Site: brandenburg
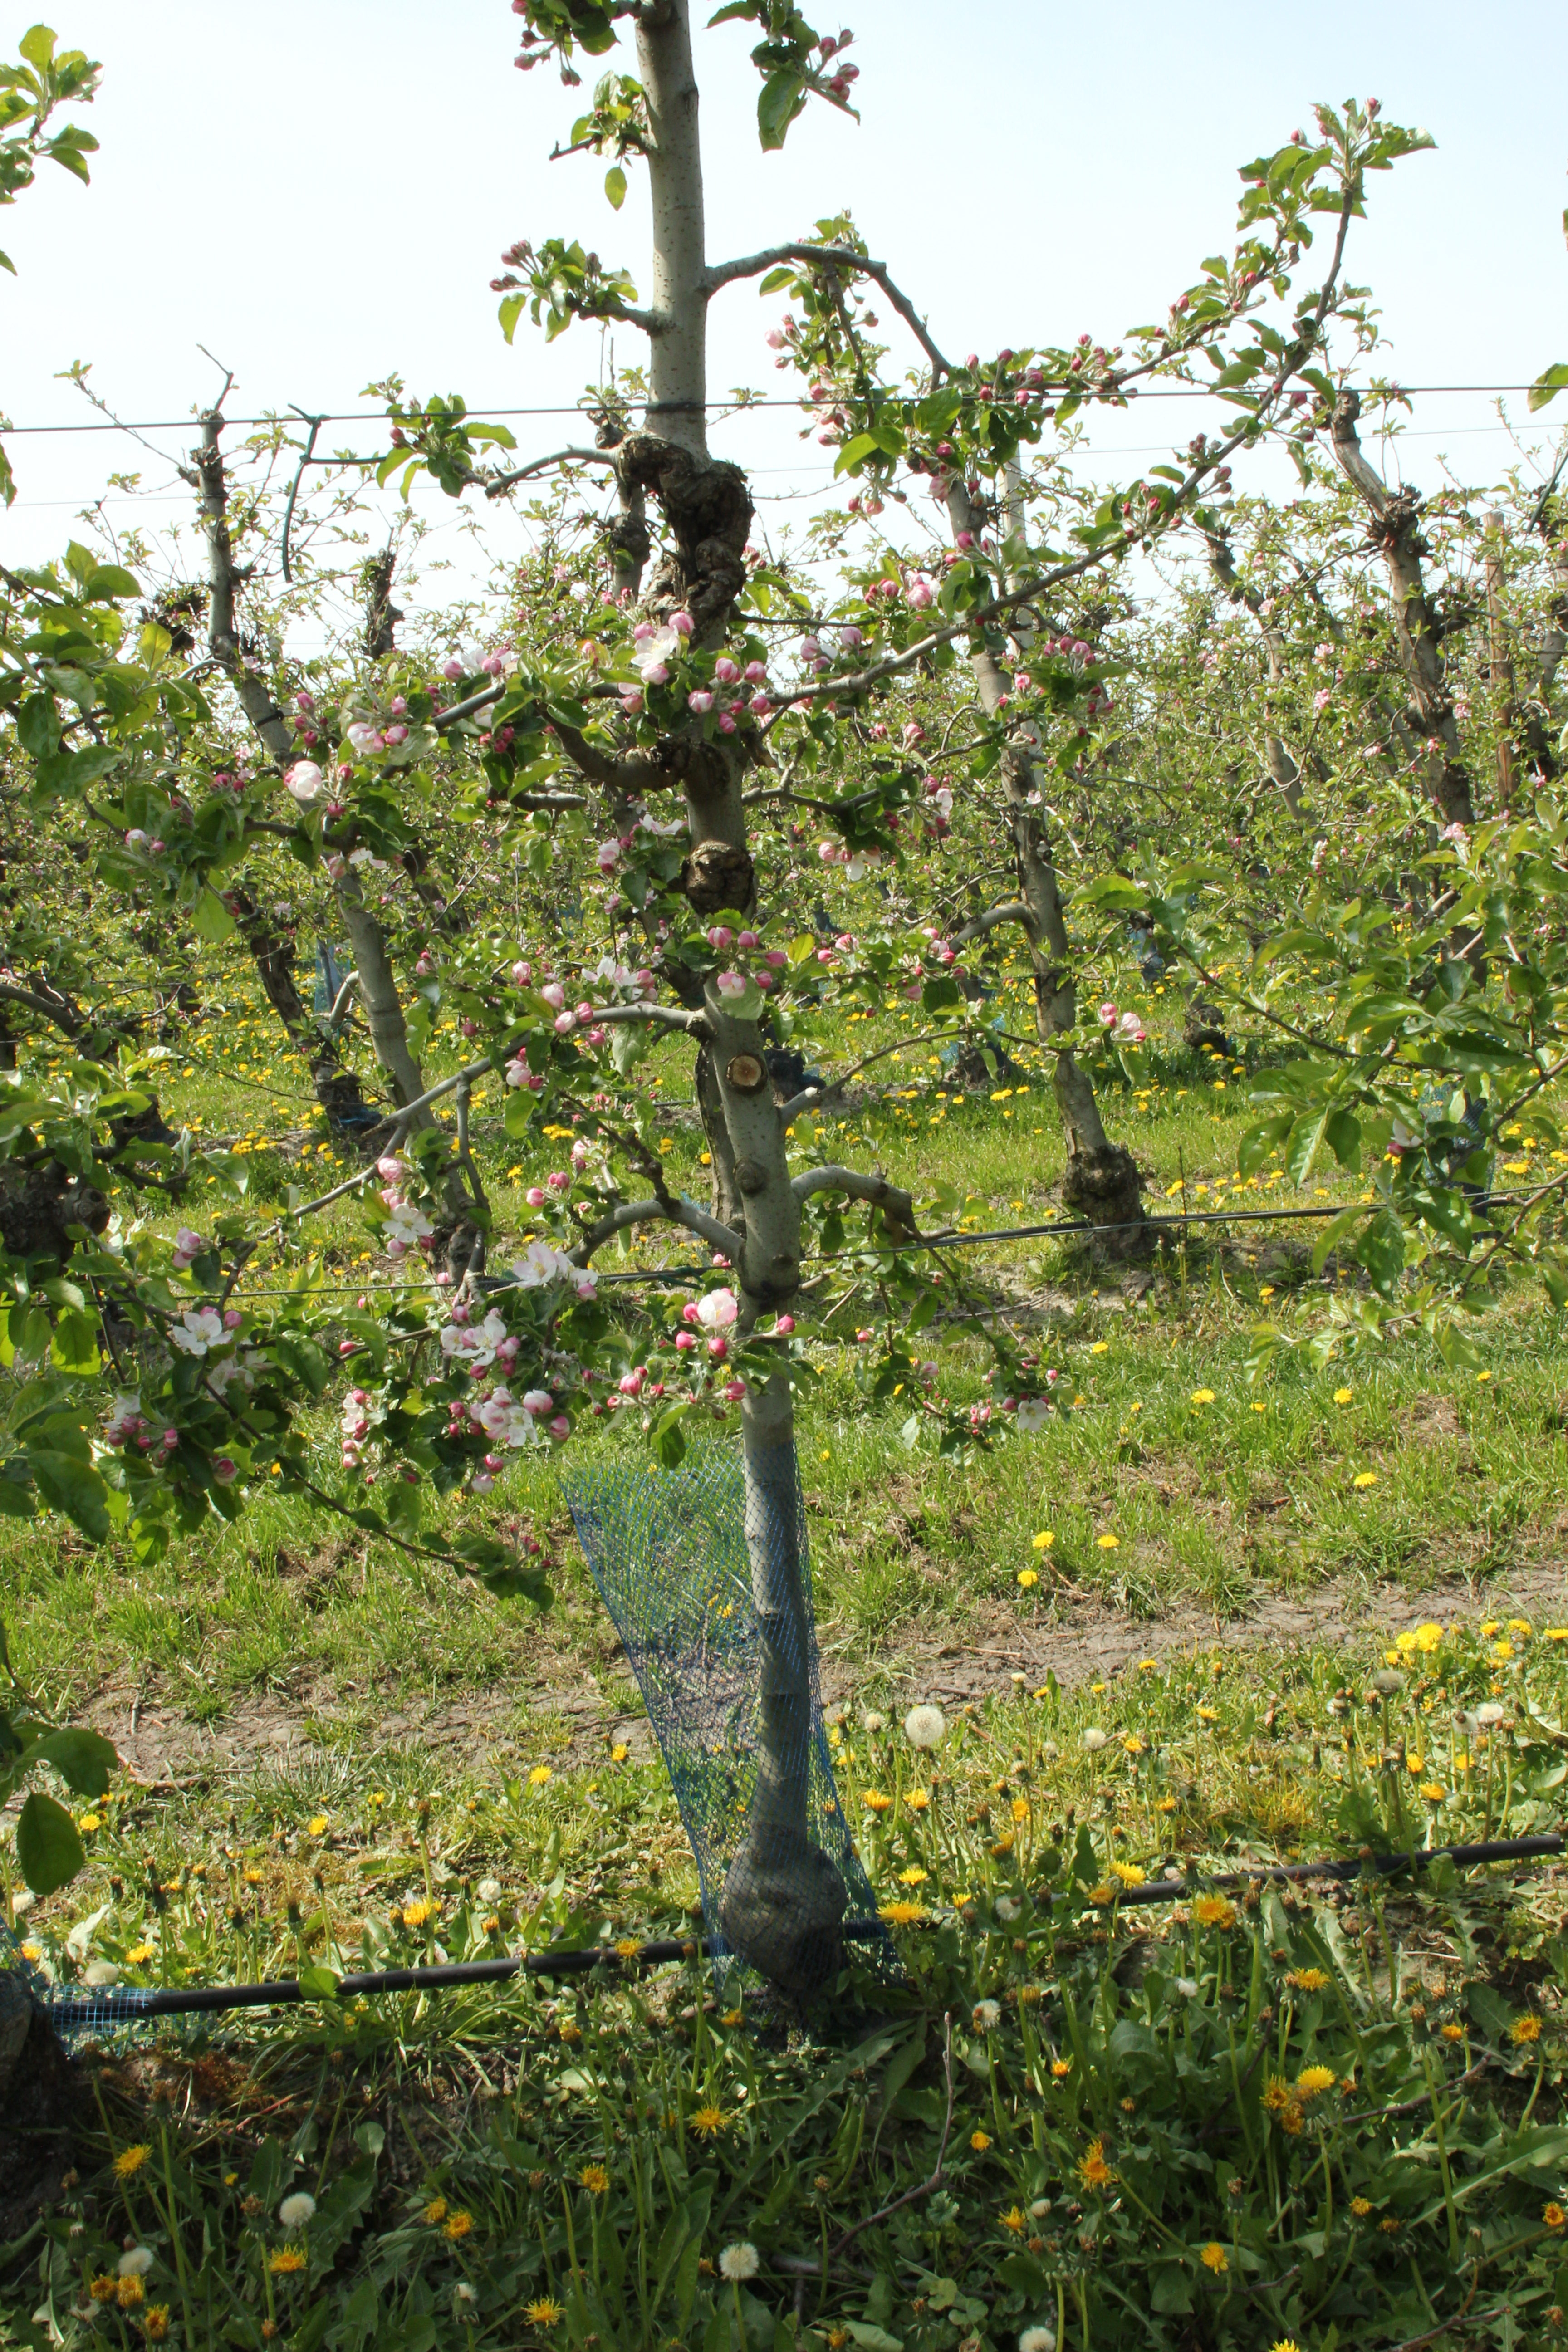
Growth stage (BBCH 60): Flowering